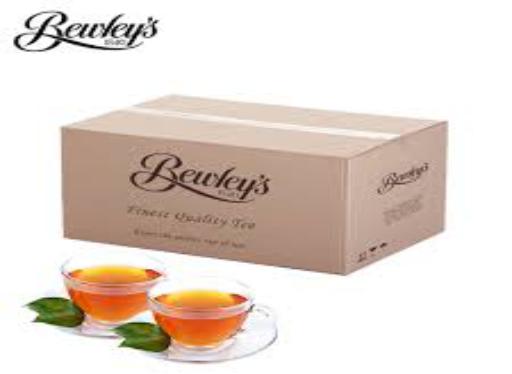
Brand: Bewley's
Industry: Food